Red Mountain Pass (San Juan Mountains)

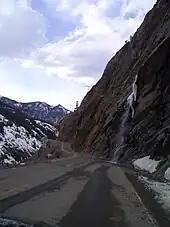
Narrow stretch of highway over Red Mountain Pass.

Red Mountain Pass elevation is a mountain pass in the San Juan Mountains of western Colorado